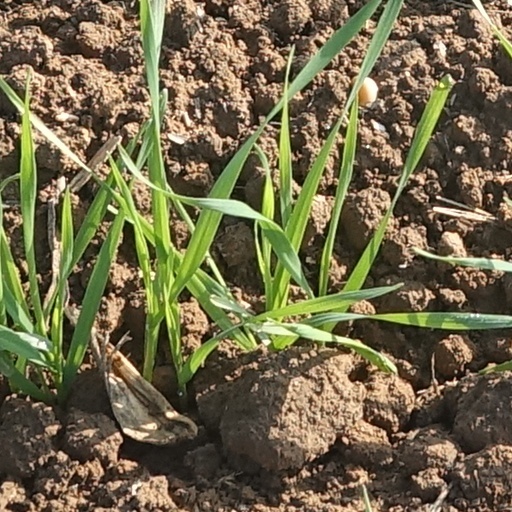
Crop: wheat